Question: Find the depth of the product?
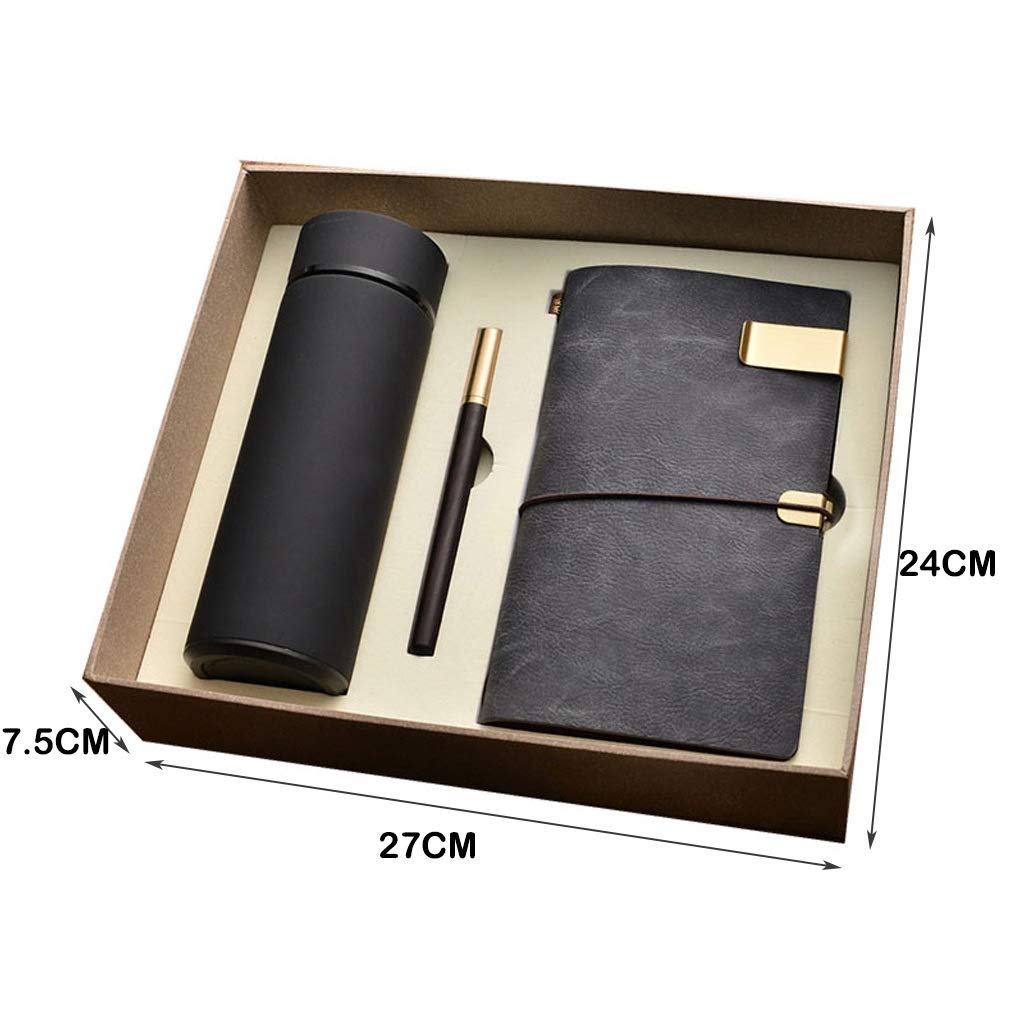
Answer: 27.0 centimetre